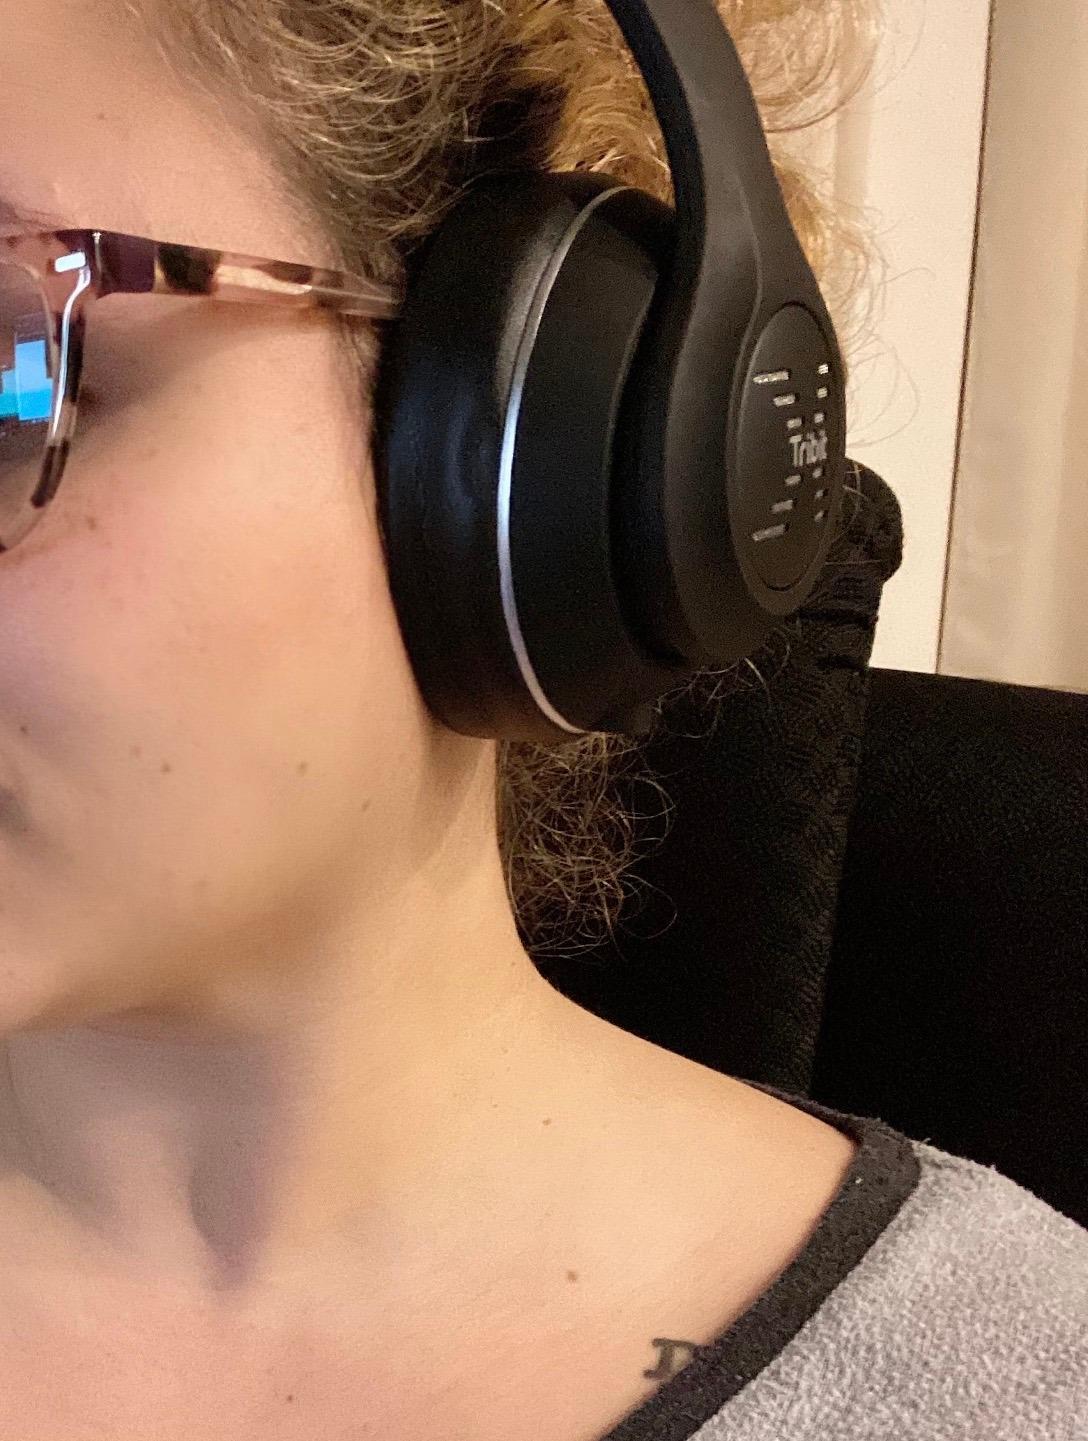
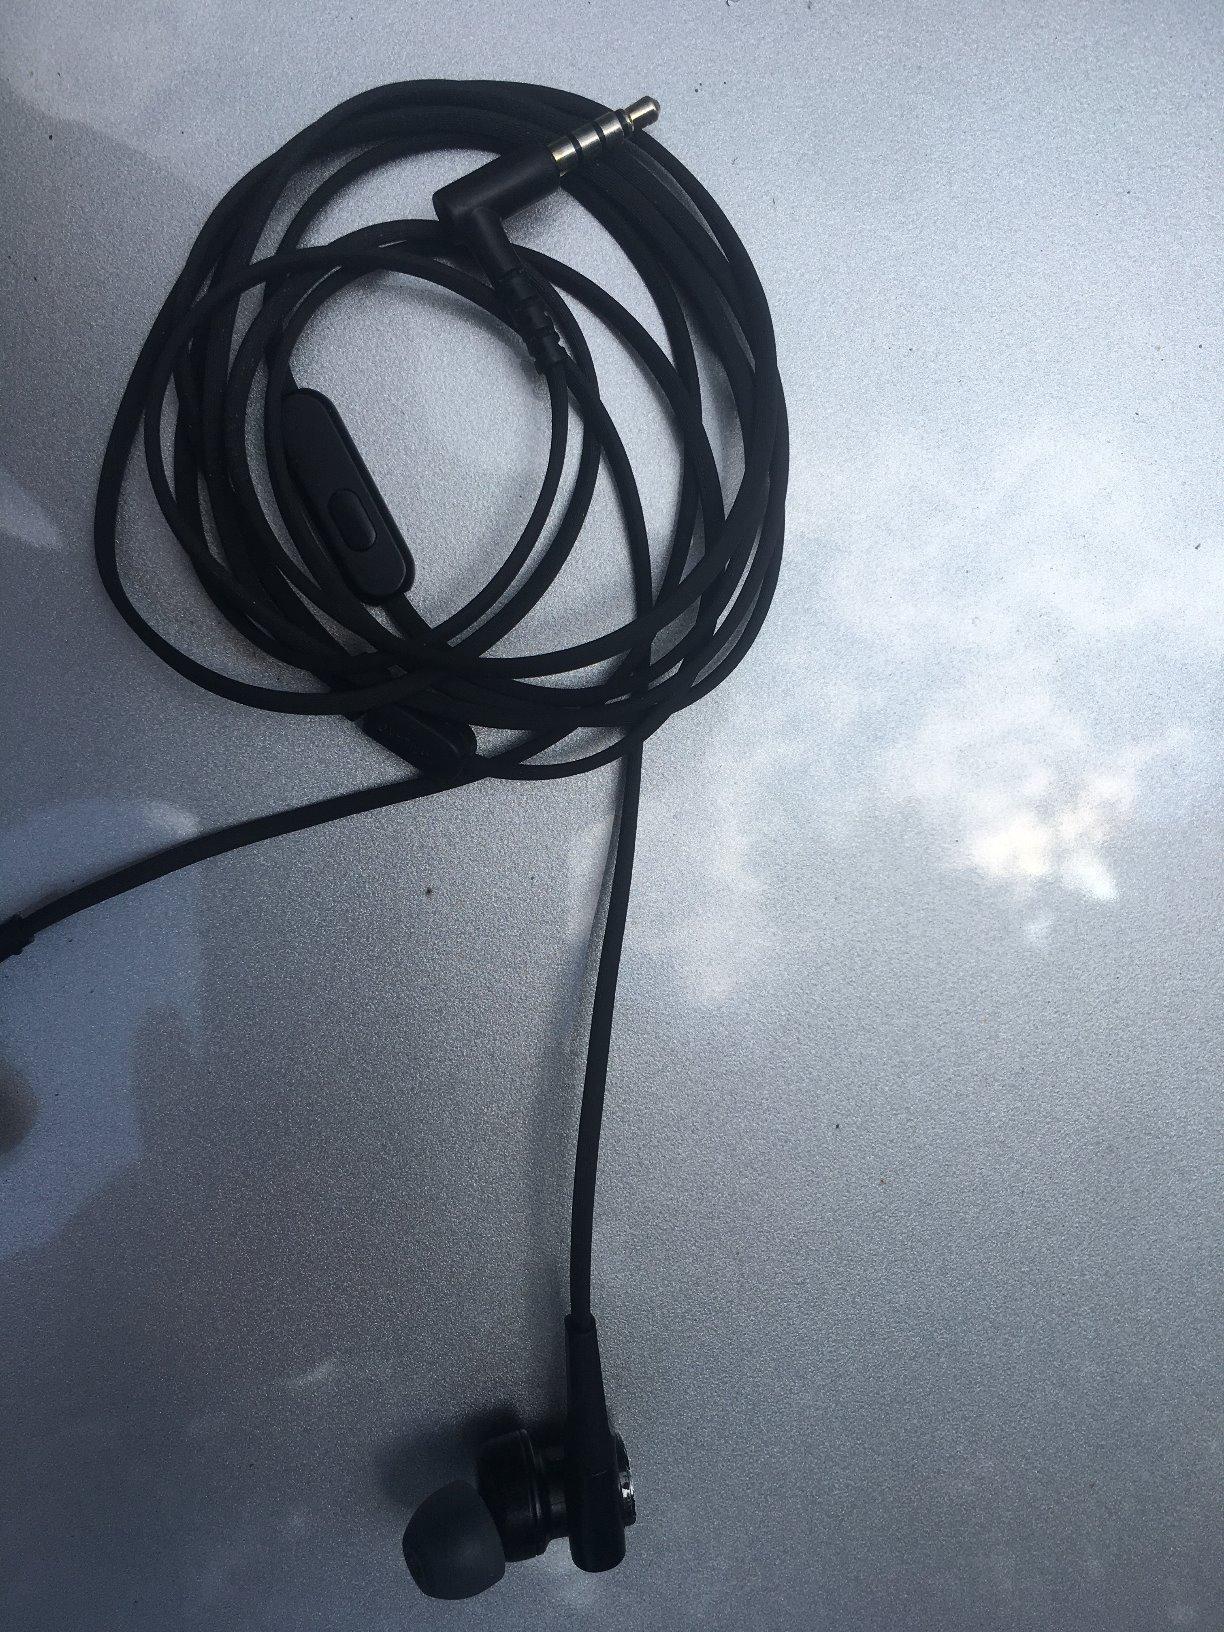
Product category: headphones
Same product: no